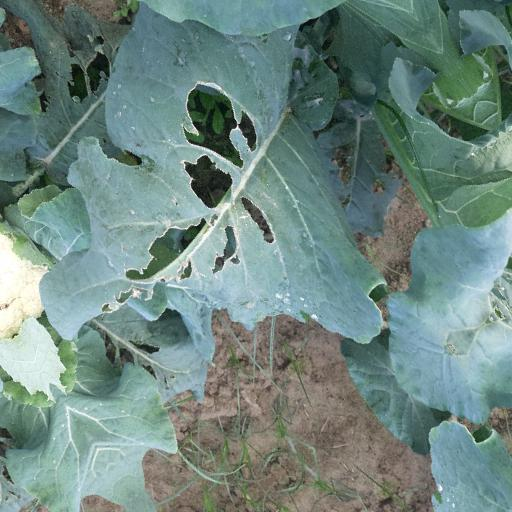
Label: Black Rot